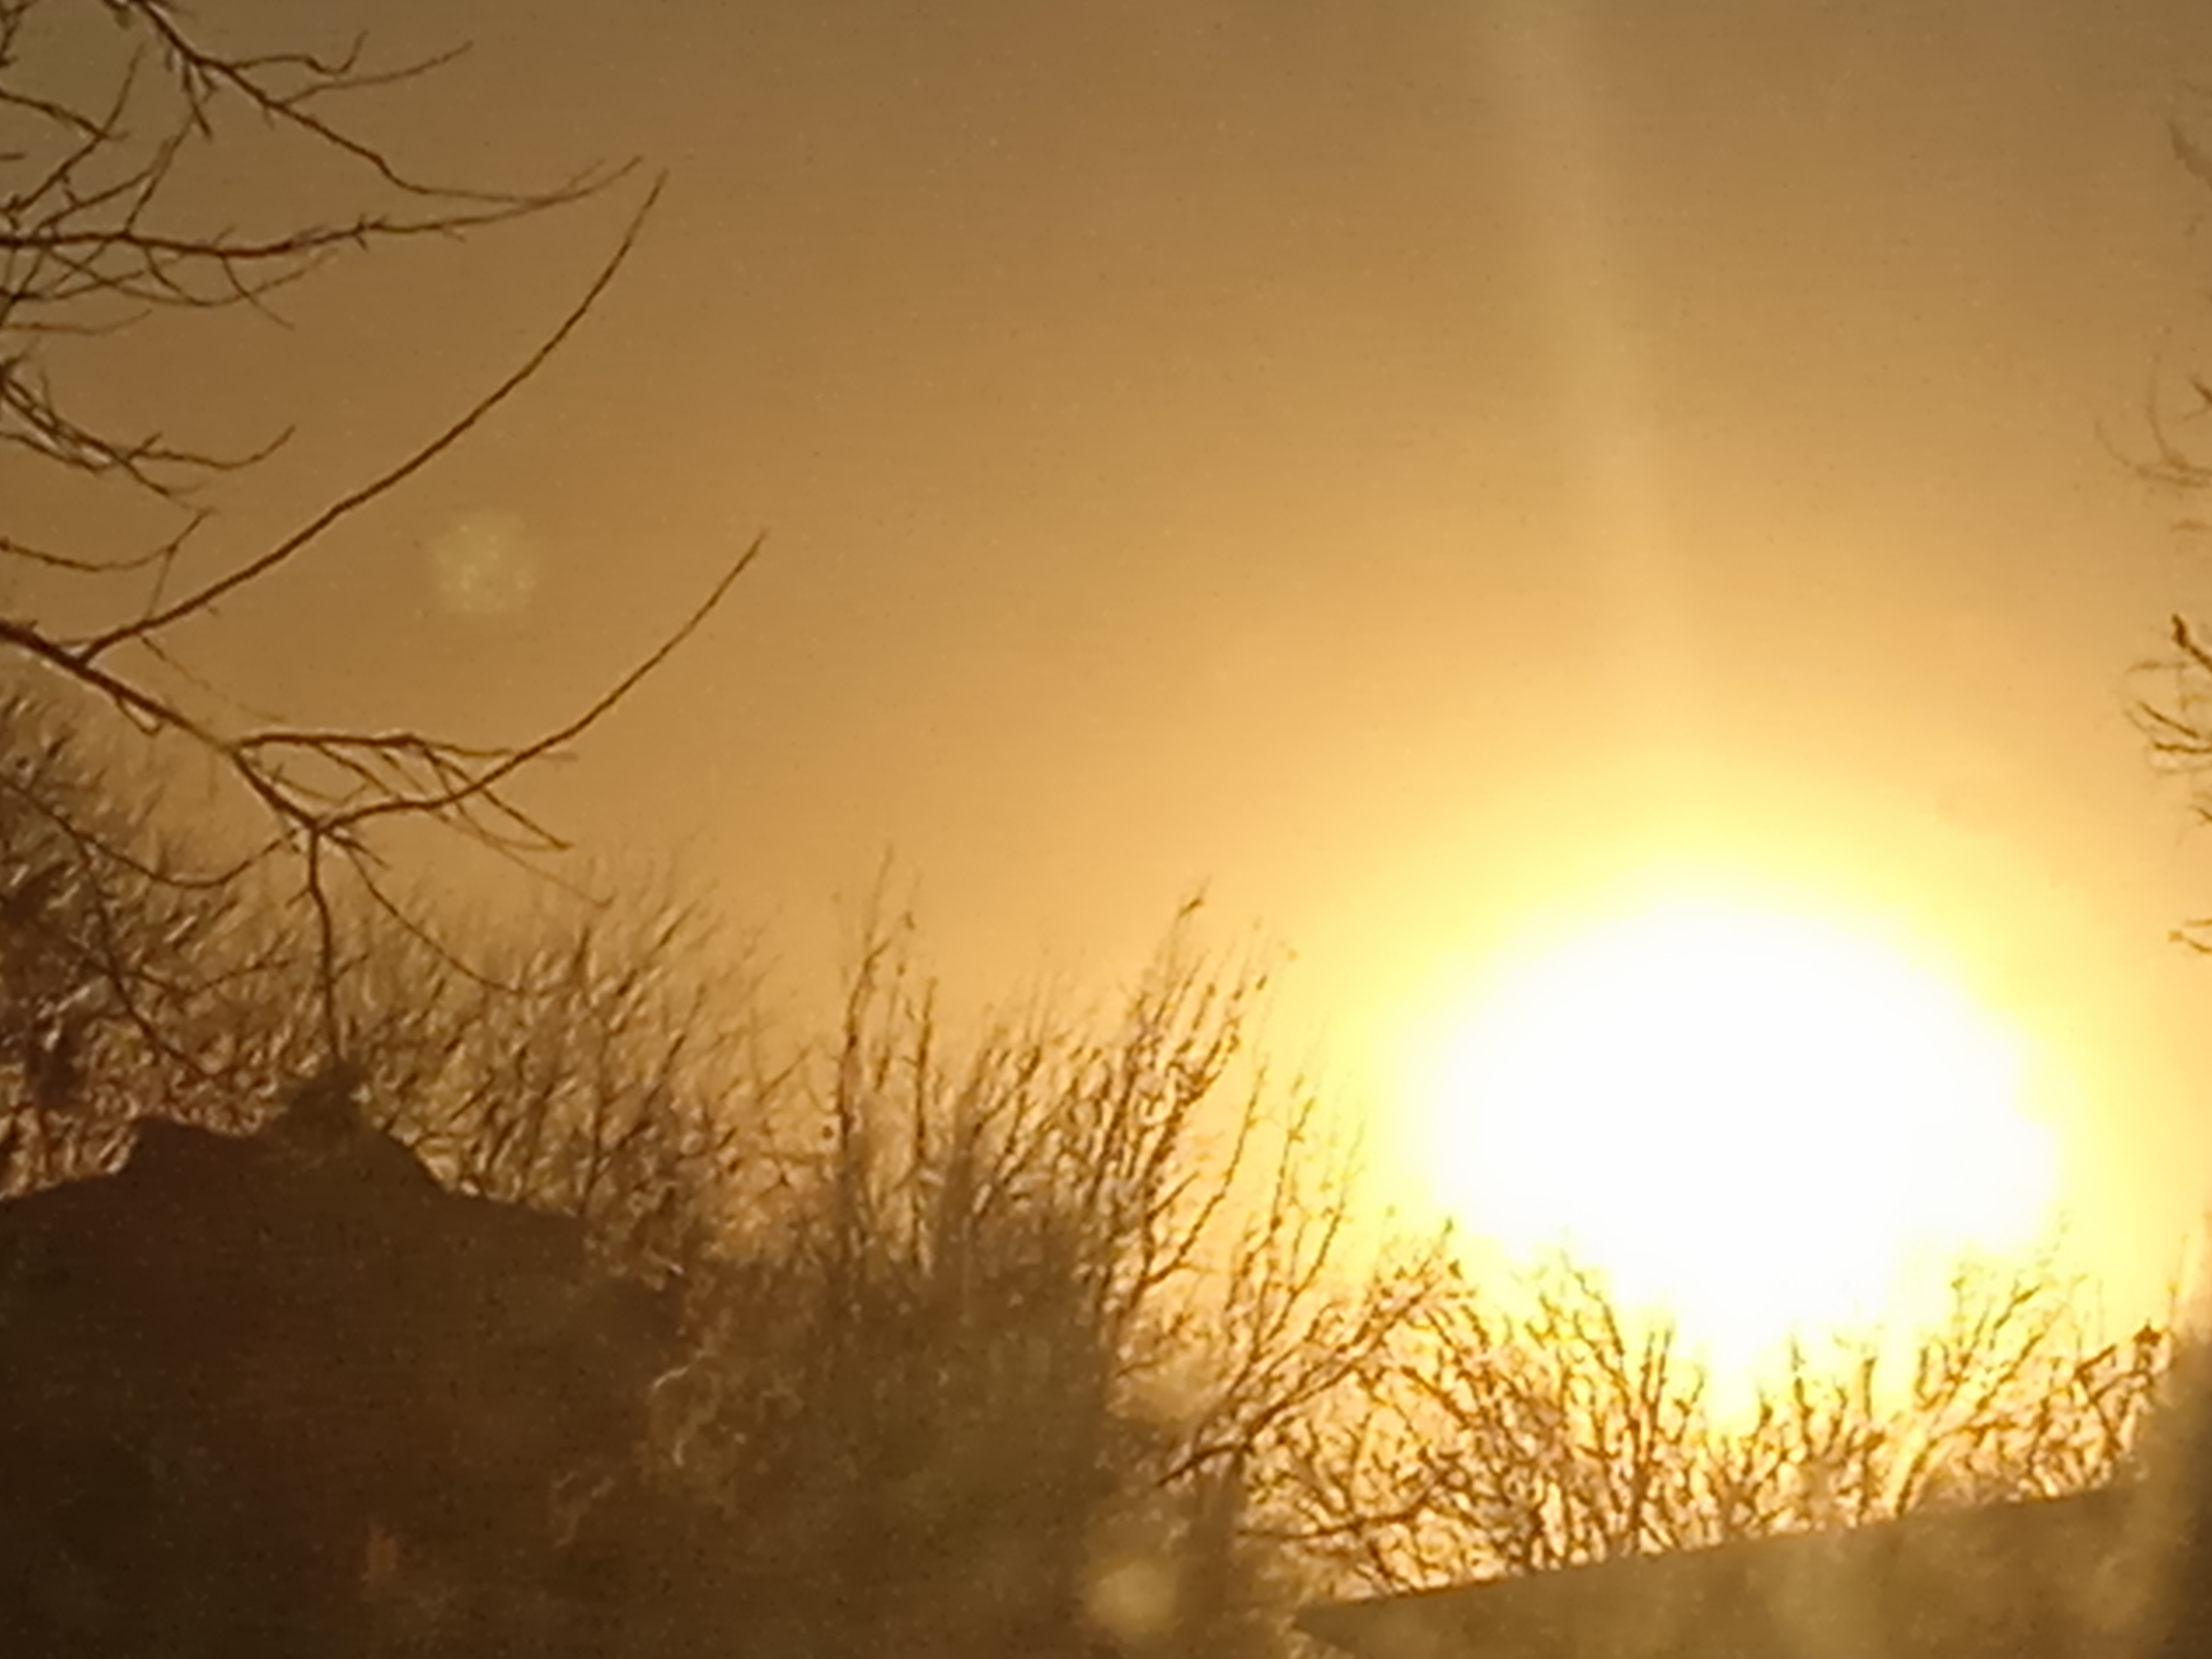
sun, branch, nature, twig, atmosphere, atmospheric phenomenon, natural landscape, sunrise, sunlight, amber, light, backlighting, astronomical object, heat, sunset, evening, morning, calm, haze, dusk, mist, fog, lens flare, afterglow, dawn